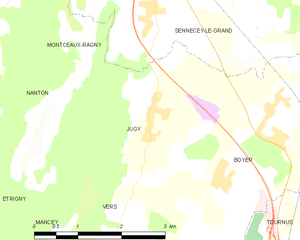
Carte des communes françaises